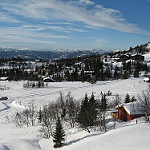
Label: mountain